Francis Watson (footballer)

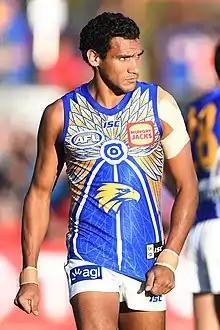
Watson in July 2019

Francis Watson (born 29 September 1995) is a professional Australian rules footballer who played for the West Coast Eagles in the Australian Football League (AFL).